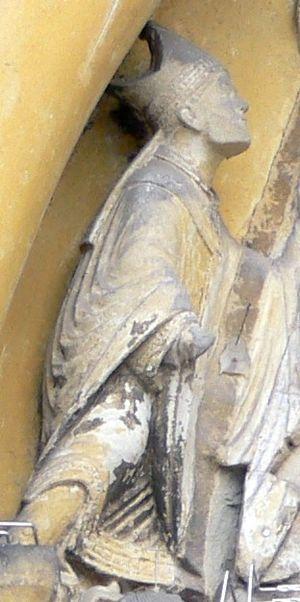
Egbert d'Andechs-Méranie ou Eckbert von Andechs-Meranien est prince-évêque de Bamberg de 1203 à sa mort.